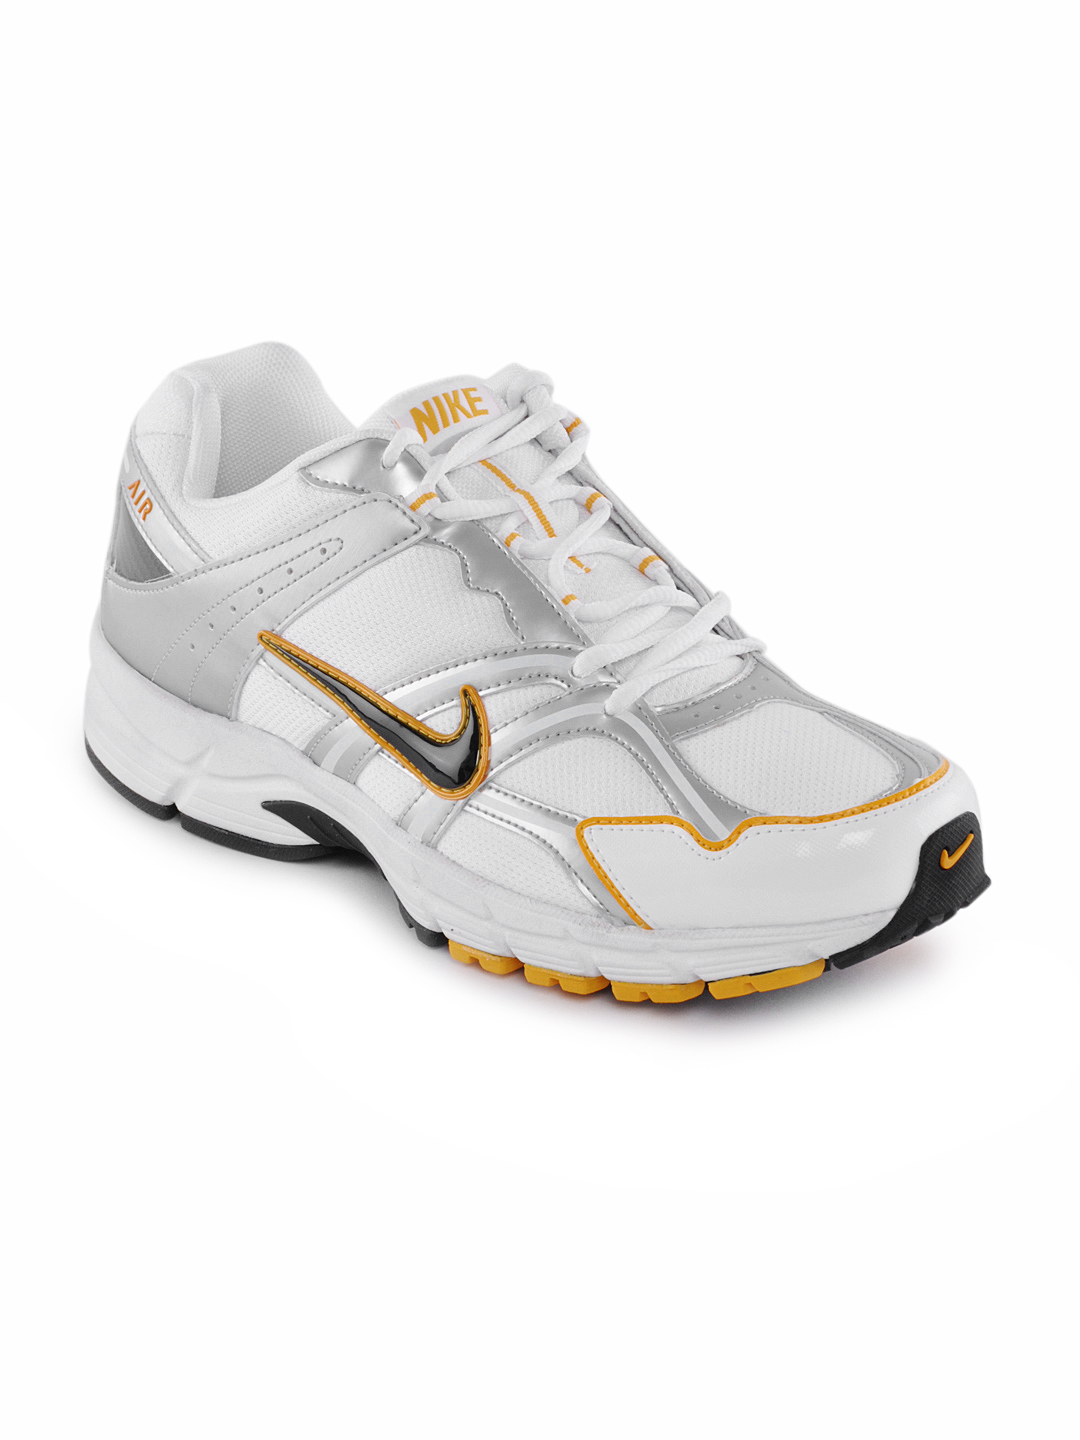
Nike Men Air Impetus White Sports Shoes
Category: Footwear / Shoes / Sports Shoes
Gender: Men
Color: White
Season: Summer 2012
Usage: Sports